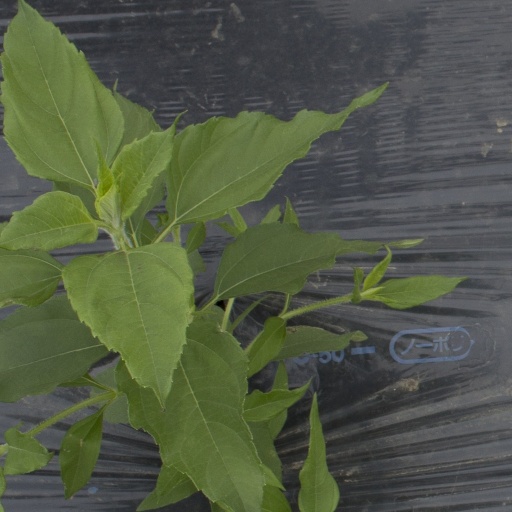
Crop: Jerusalem artichoke